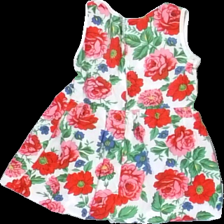
View: back
Type: Dress
Category: Children
Brand: Missing
Colors: White, Pink, Green, Multicolor
Material: 100% cotton
Pattern: Floral print
Cut: Regular
Size: 92
Season: Summer
Price range: <50
Recommended usage: Reuse
Comment: vintage